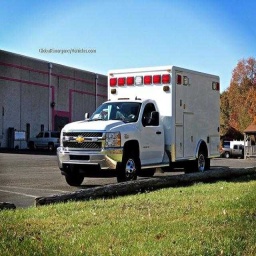
Label: ambulance